Overfelt Gardens

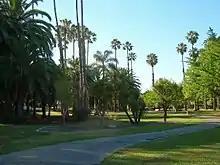
Field of palms.

Early features added to the park include picnic areas, restrooms, a fountain dedicated to Mildred, and a "fragrance garden" comprising many aromatic plants. Later paths were added around the rest of the park and its three lakes, with a section designated as a California Native plant and Wildlife Sanctuary. Three large, interconnected percolation ponds rise and shrink throughout the year, providing habitat for birds, reptiles, amphibians, mammals and fish year-round. A large statue of the famous Chinese philosopher Confucius overlooks a shallow reflection pond that, when full, spills into a narrow streambed. Also, the California Wild area is a wildlife sanctuary composed of a dirt trail winding around a hill covered in native trees, brush, wildflowers and grasses. A paved walking trail meanders around the remainder of the park over gently sloping hills, around a reflection pond emptying into a small stream, past cultural points of interest and around three percolation ponds. The current park map shows these trails as thick white lines.